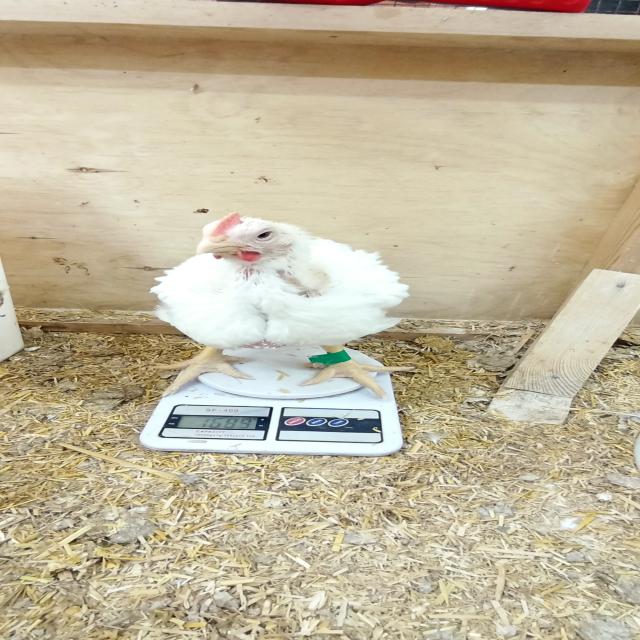
Weight: 1689 g